Alana Bremner

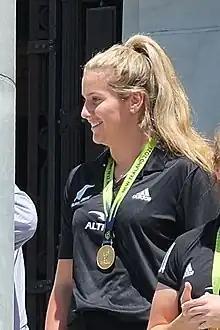
Bremner in 2022

Alana Bremner (born 10 February 1997) is a New Zealand rugby union player. She plays for Matatū in the Super Rugby Aupiki competition and for Canterbury provincially. She also represents New Zealand internationally and was a member of their 2021 Rugby World Cup champion squad.